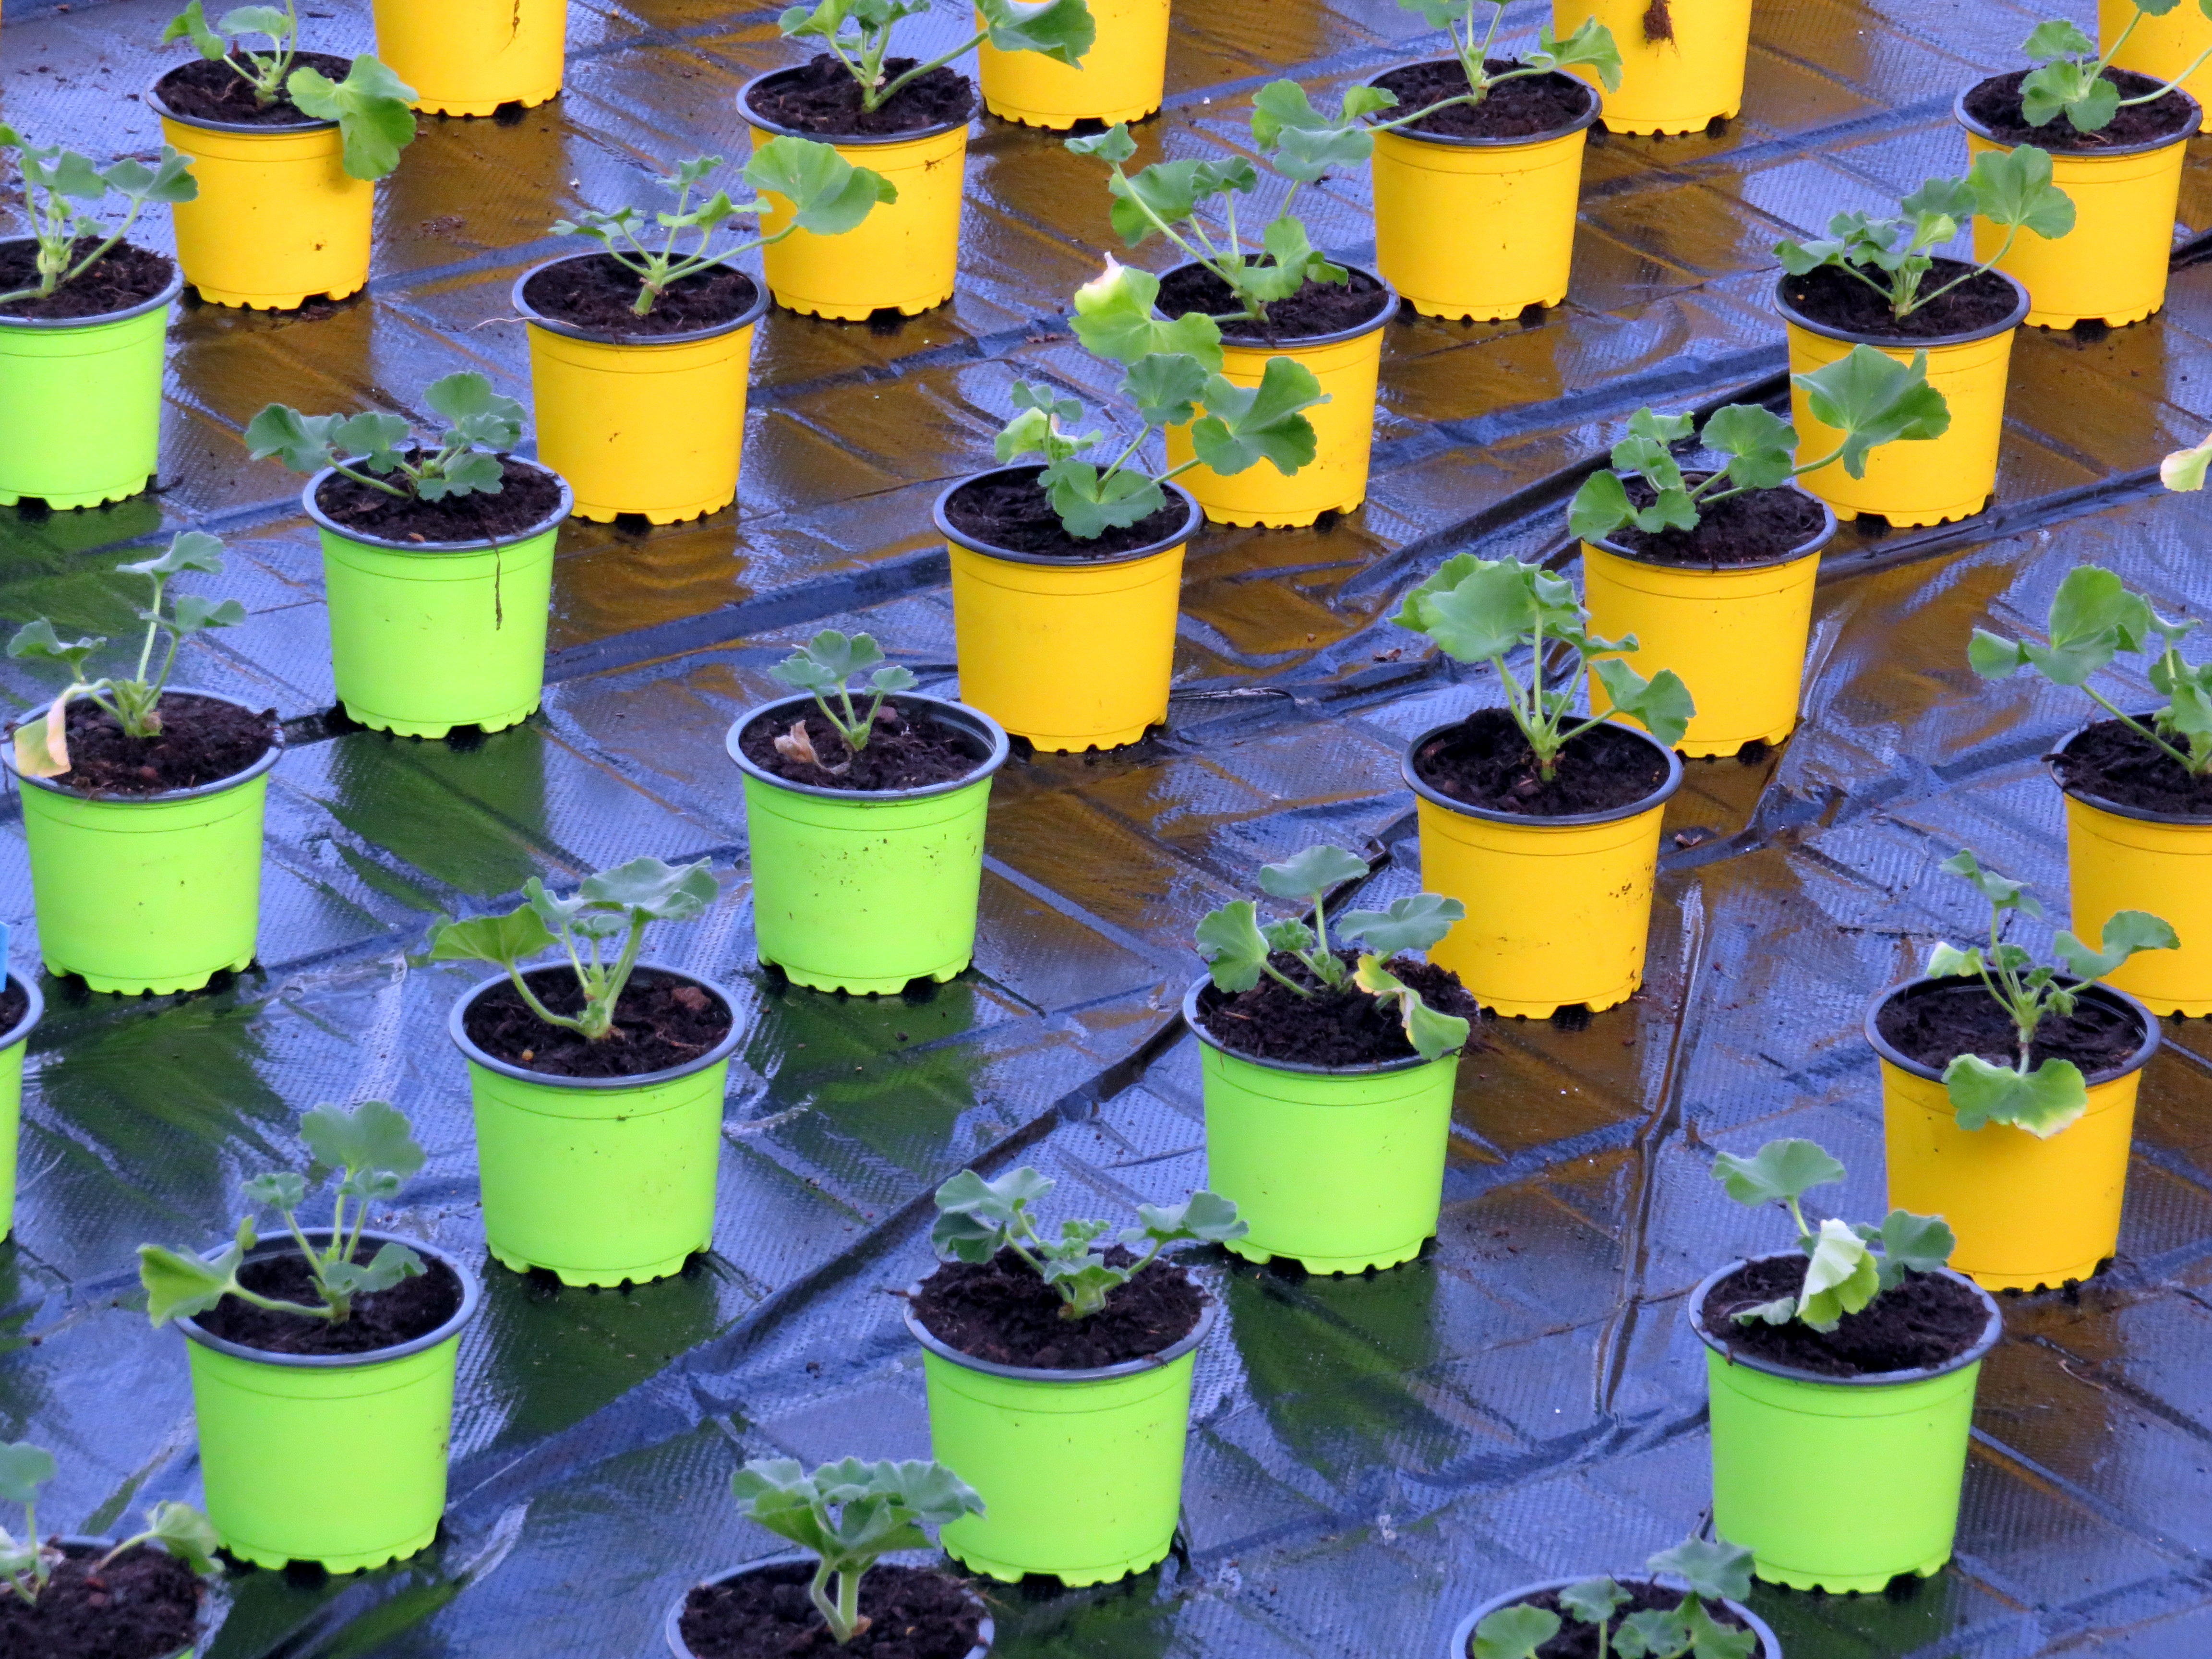
flower, pot, green, color, yellow, lighting, flowerpot, man made object